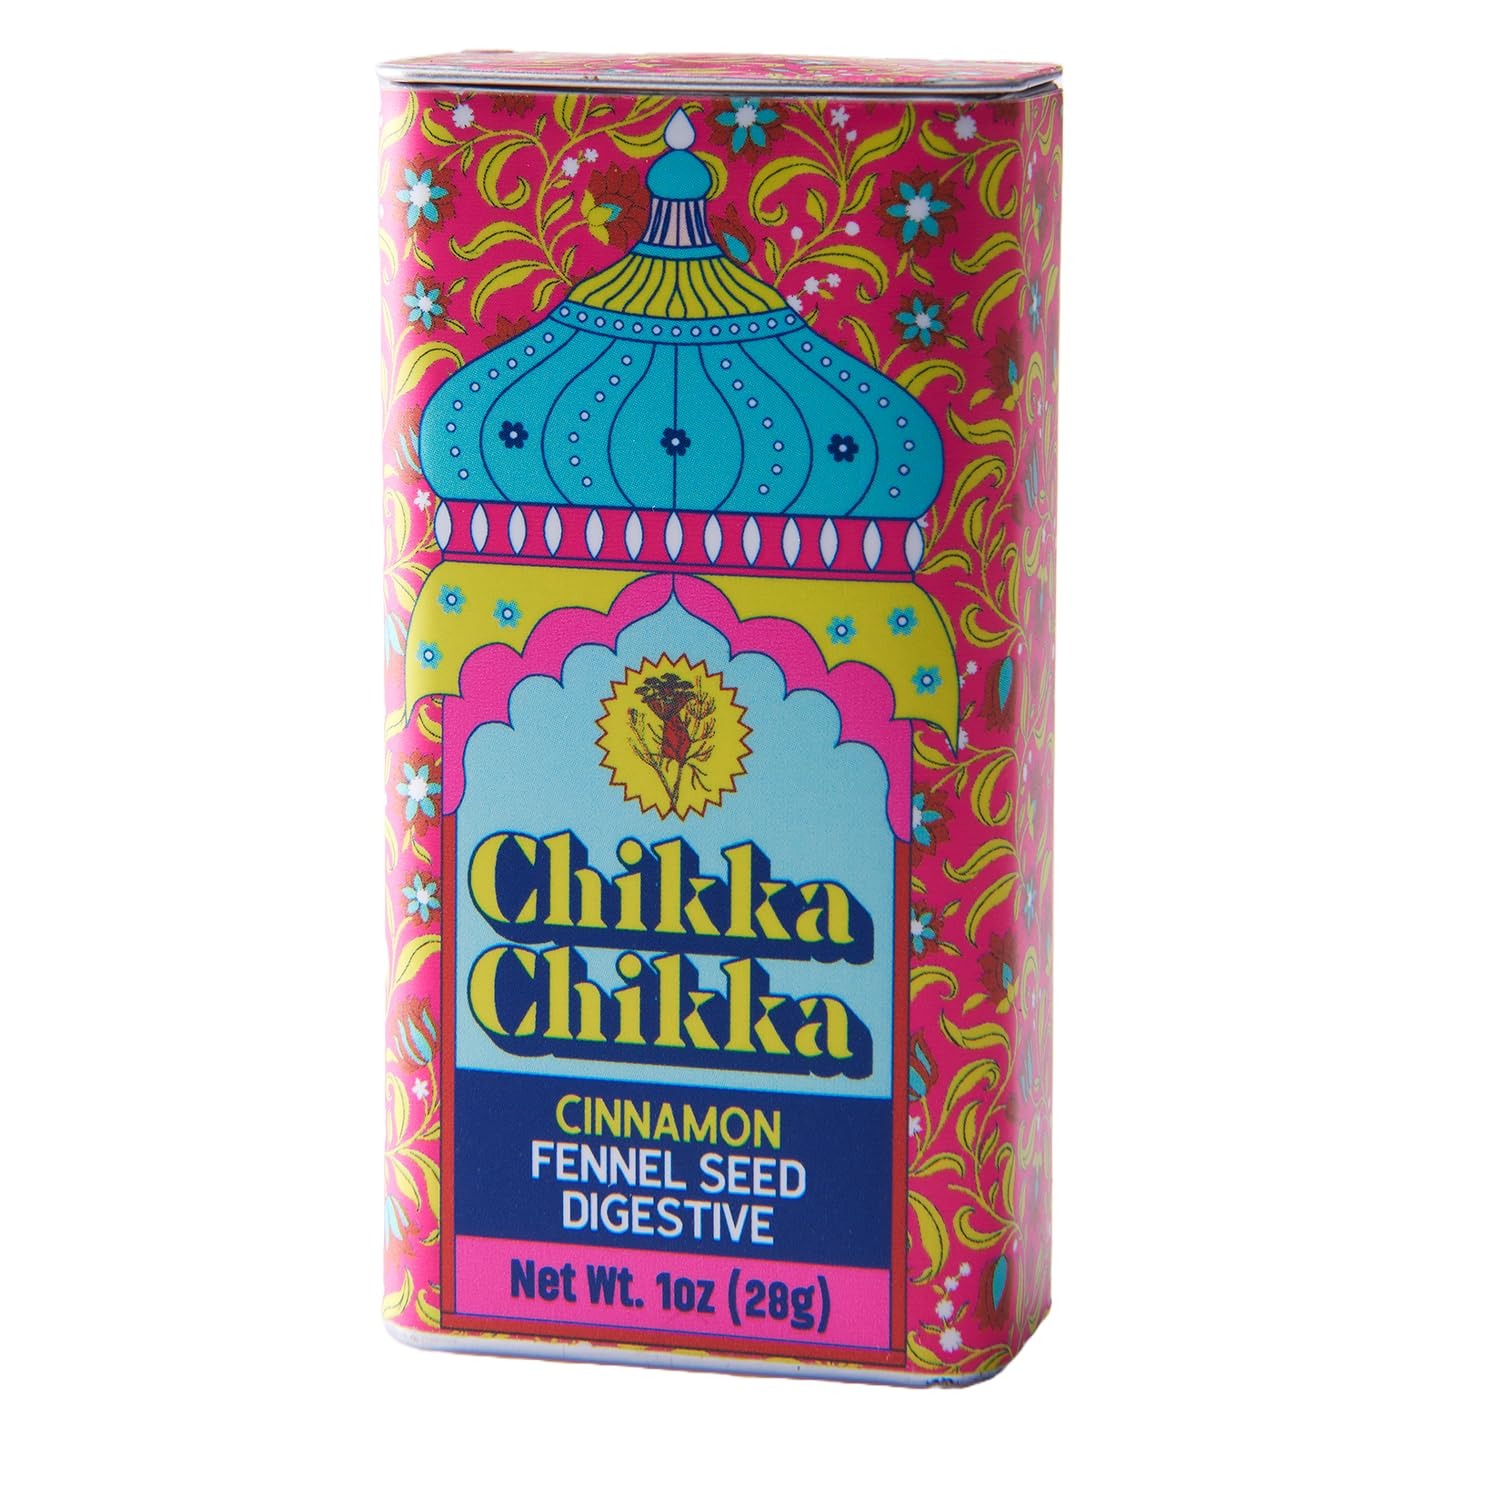
Item Name: Chikka Chikka Fennel Seed Digestive (1 oz, Cinnamon) Reusable Tin. Great as a Snack and as a Digestive Aid and Natural Breath Freshener, Antacid, Anti-inflammatory, Great Source of Fiber. Helps with Weight-Loss.
Bullet Point: FUNCTIONAL SNACK: Crunchy fennel seeds roasted with real maple syrup; natural digestive aid with no artificial flavors, colors, or refined sugar PREMIUM PACKAGING: Beautiful pocket-sized reusable tin container perfect for on-the-go enjoyment; easy to carry in pocket, purse, or bag AYURVEDIC BENEFITS: Natural breath freshener that supports digestion, provides antioxidants, and promotes oral health DIETARY FRIENDLY: Low-calorie, gluten-free, vegan, kosher, and halal; contains vitamins, minerals, magnesium and manganese THREE DELICIOUS VARIETIES: Available in Cardamom (Original), Mint, and Cinnamon flavors; try them all or choose your favorite
Product Description: Chikka Chikka is a functional snack made primarily from maple-roasted fennel seeds, packaged in beautiful, eye-catching pocket-sized tins. It functions as a fun 'subliminal' digestive supplement while serving as a natural breath freshener. <b>The Perfect Alternative to Artificial Breath Fresheners</b><br> Unlike gums and mints that contain high amounts of sugar and artificial ingredients, Chikka Chikka offers a nutritious alternative with multiple health benefits. Our fennel seeds are roasted and sweetened only with pure maple syrup - no refined sugar, no artificial sweeteners, and no artificial colors. <b>An Ancient Tradition Made Modern</b><br> Fennel seeds have been used in Ayurvedic medicine for centuries to support digestion and overall wellness. We've taken this traditional after-meal ritual and transformed it into a convenient, portable experience that fits perfectly into your modern lifestyle. <b>Bridging Cultures Through Food</b><br> Founded by first-generation South Asian-Americans Arif Khan and Sabeen Hasan, Chikka Chikka represents a beautiful blend of Eastern tradition and Western convenience. Each tin invites you to shake it before enjoying (hence the playful name!), creating a delightful sensory experience. <b>Multiple Ways to Enjoy</b><br> Pop a few seeds in your mouth between meals, after dining, or whenever you need a breath refresh. Can also be used to brew a soothing tea. The tin is refillable, sustainable, and designed to be reused even after your Chikka Chikka is gone. <b>Join Our Community</b><br> Discover why health-conscious consumers and cultural connectors love Chikka Chikka. A perfect gift for the adventurous foodie or wellness enthusiast in your life!
Value: 1.0
Unit: Count

Price: 7.99